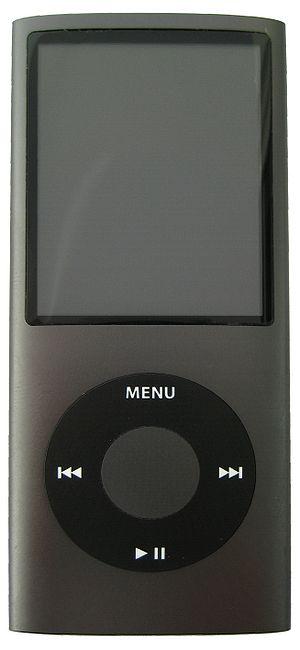
iPod nano (4e génération) 日本語: 第4世代
L'iPod nano est un baladeur numérique à mémoire flash de la gamme Ipod, conçu et commercialisé par Apple de 2005 à 2017.